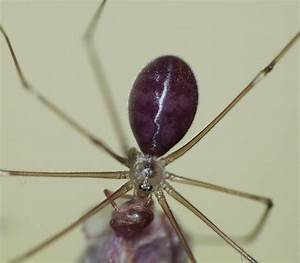
Label: ragno